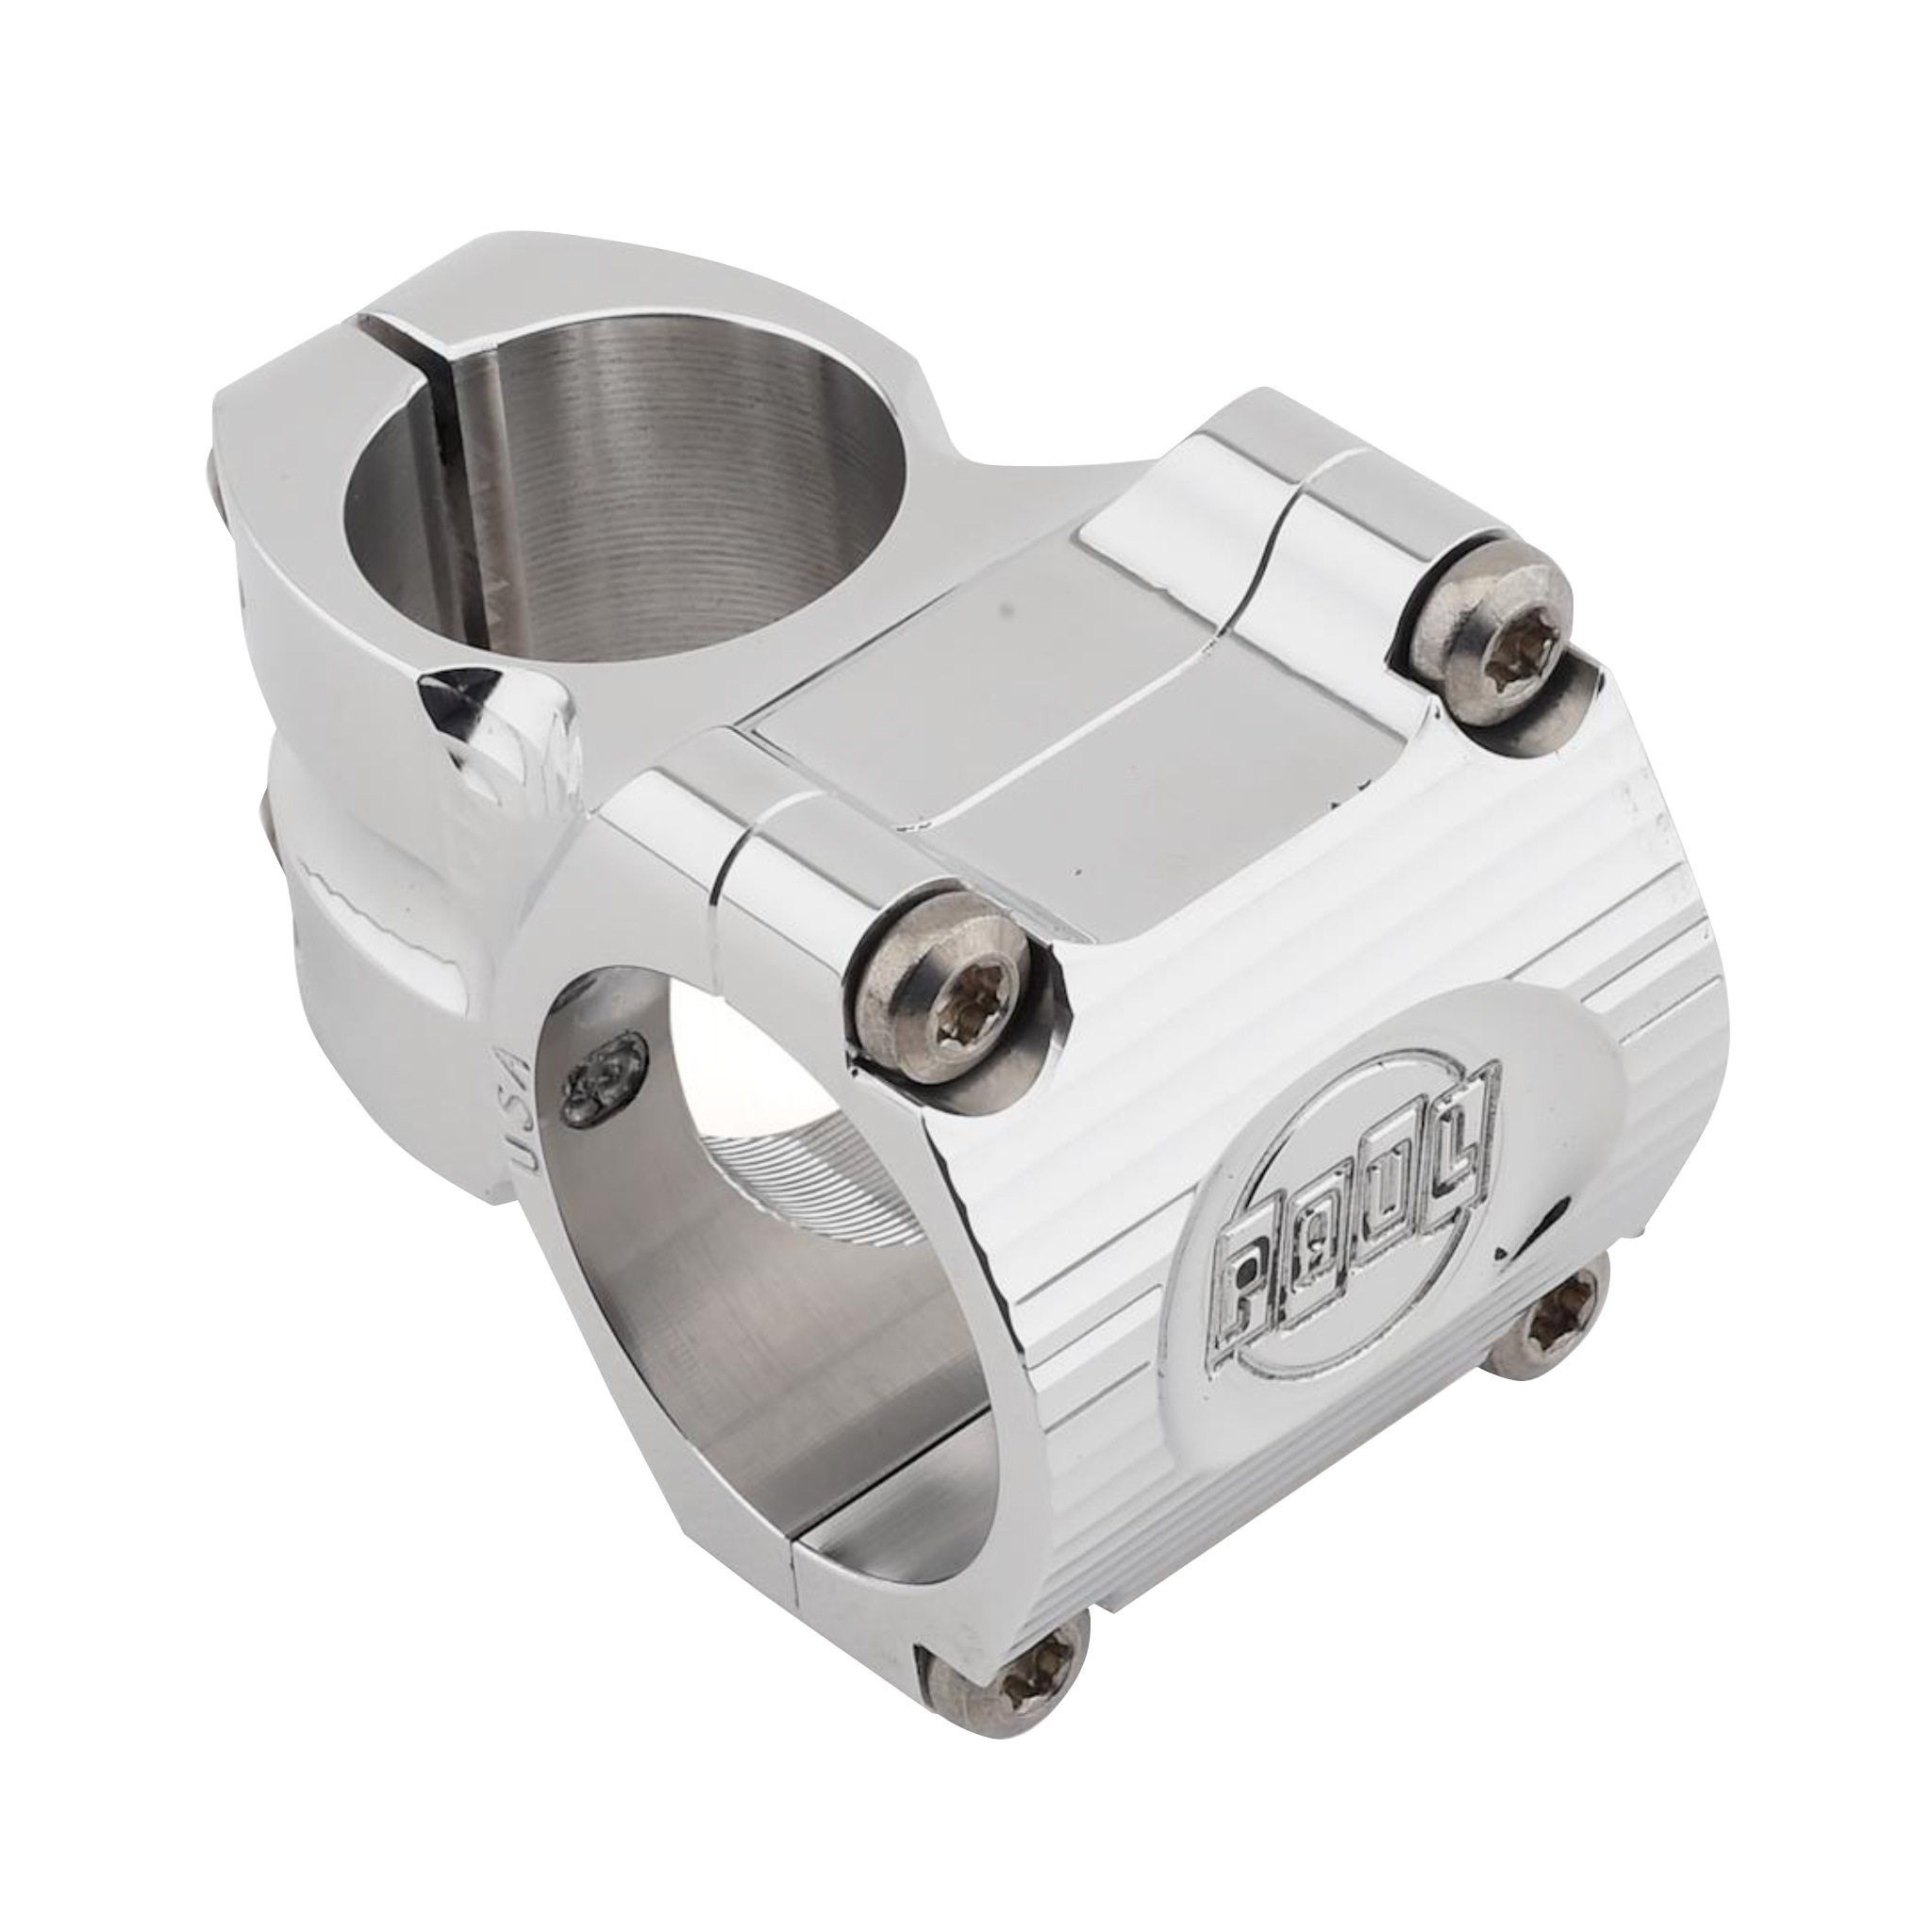
Paul Components Boxcar Stem (35.0) 0d x 35mm Polished
.top{margin-bottom:30px;}.top li{margin-left:5%;margin-right:5%;margin-top:10px;line-height:120%;list-style-position:outside;} The perfect combination of stiffness and strength at a reasonable weight Made with US sourced 2024 aircraft alloy All screws are high strength stainless steel with the popular T25 head Made in the USA table{border-collapse:collapse;width:100%;}td{text-align: left;padding: 8px;font-weight:350;}tr:nth-child(even){background-color:#f2f2f2}th{background-color:#eb212e;color:white;text-align:left;padding:8px;}.desc ul{font-size:24px;font-weight:600;margin-left:-25px;padding-top:35px;border-top:3px solid #f0f0f0;}.desc li{list-style:none;border-bottom:4px solid #eb212e;width:142px;} TECH SPECS steerer dia. 1-1/8" bar dia. 35.0mm rise 0 deg length 35mm color polished
Brand: Paul Components
Category: Sporting Goods > Outdoor Recreation > Cycling > Bicycle Parts > Bicycle Stems